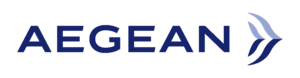
Aegean Airlines est la principale compagnie aérienne grecque. Elle assure des vols vers plus de 150 destinations en Europe, Asie et Afrique, elle est membre de Star Alliance depuis 2010.